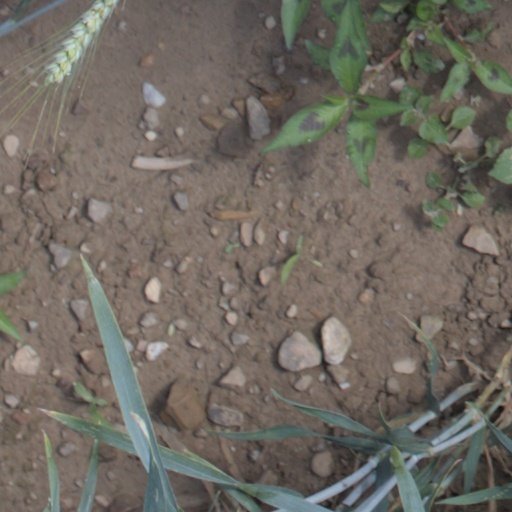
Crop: wheat